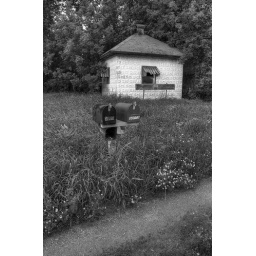
Found this little building near Winneconne. This is a HDR shot converted to black and white.